Eatwell Guide

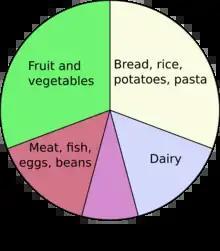
A simplified chart of the original Eatwell Plate

The Eatwell Guide was previously known as the Eatwell Plate and as The Balance of Good Health. The Eatwell Plate was superseded by the Eatwell Guide published on 17 March 2016.